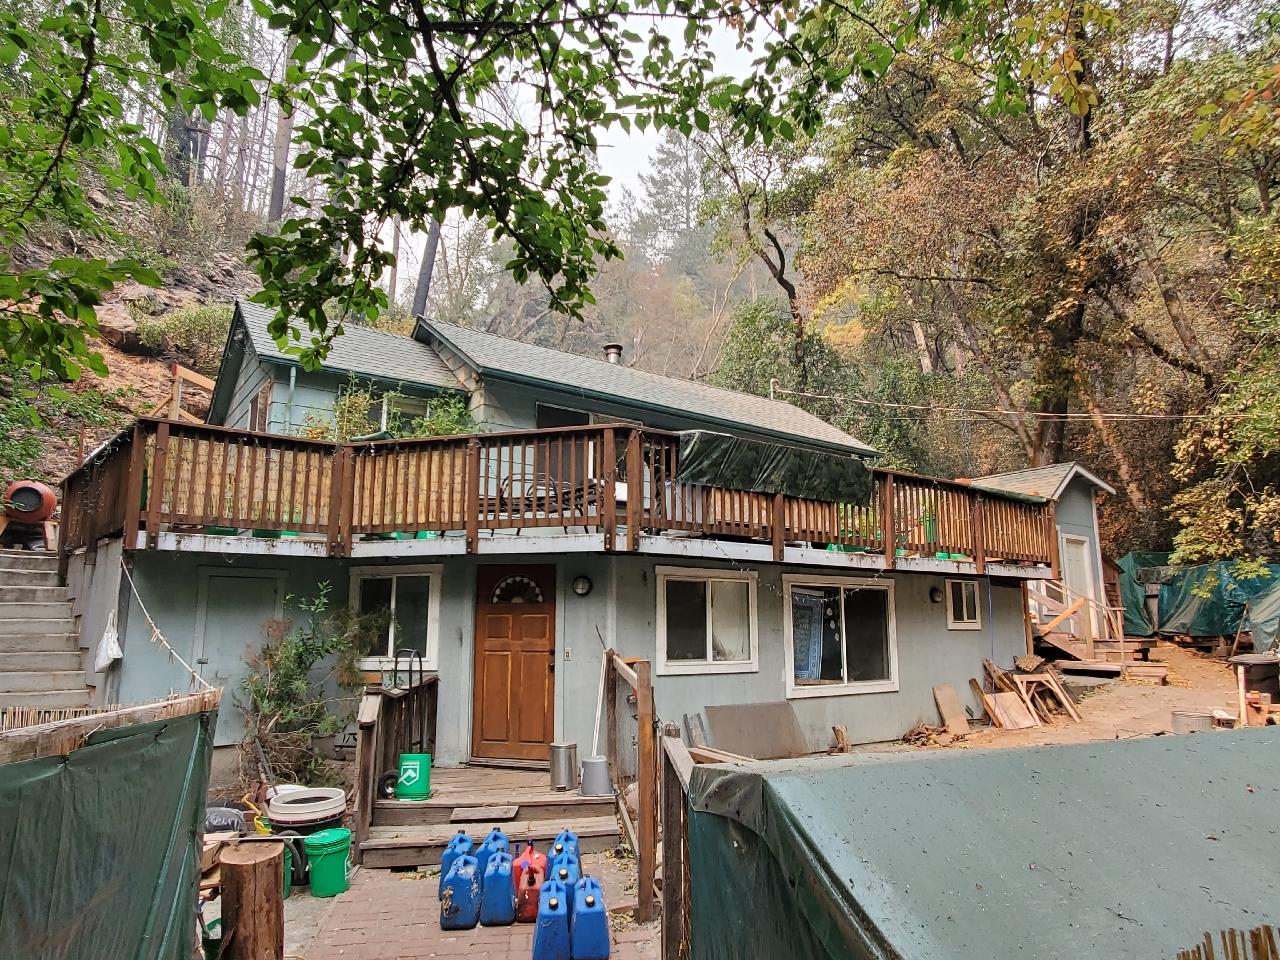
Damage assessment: no_damage